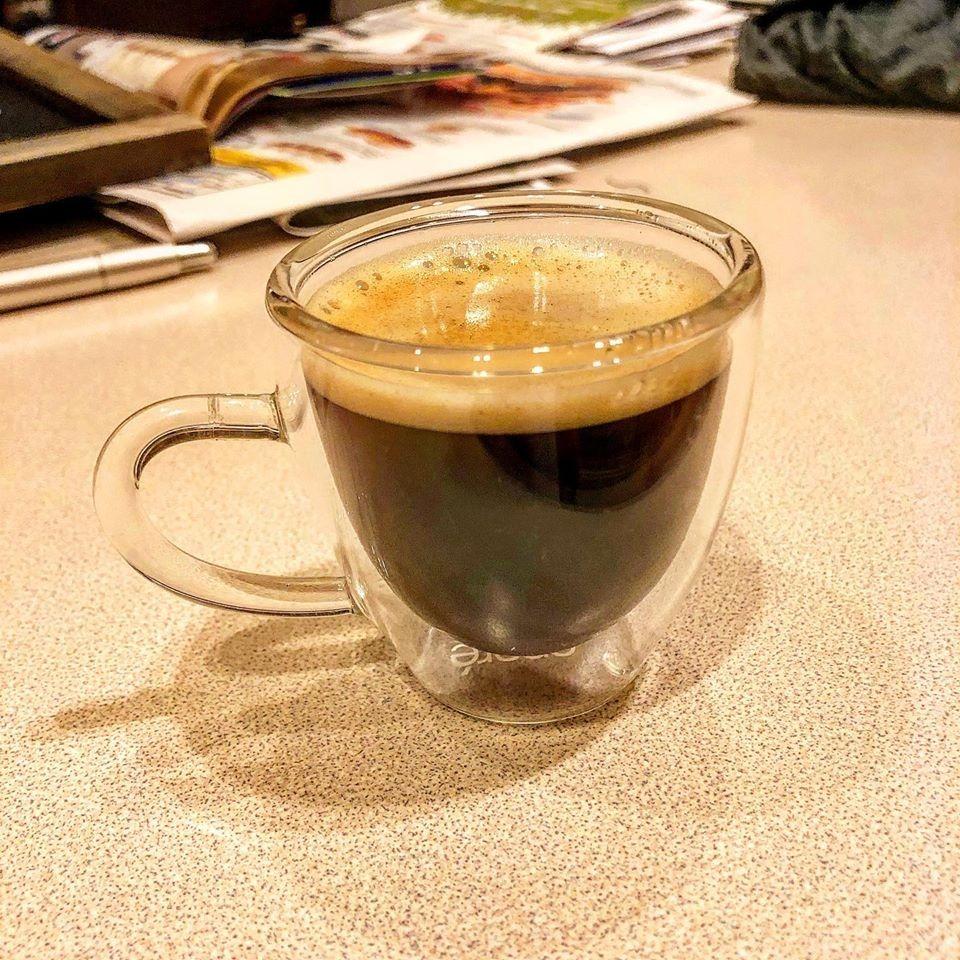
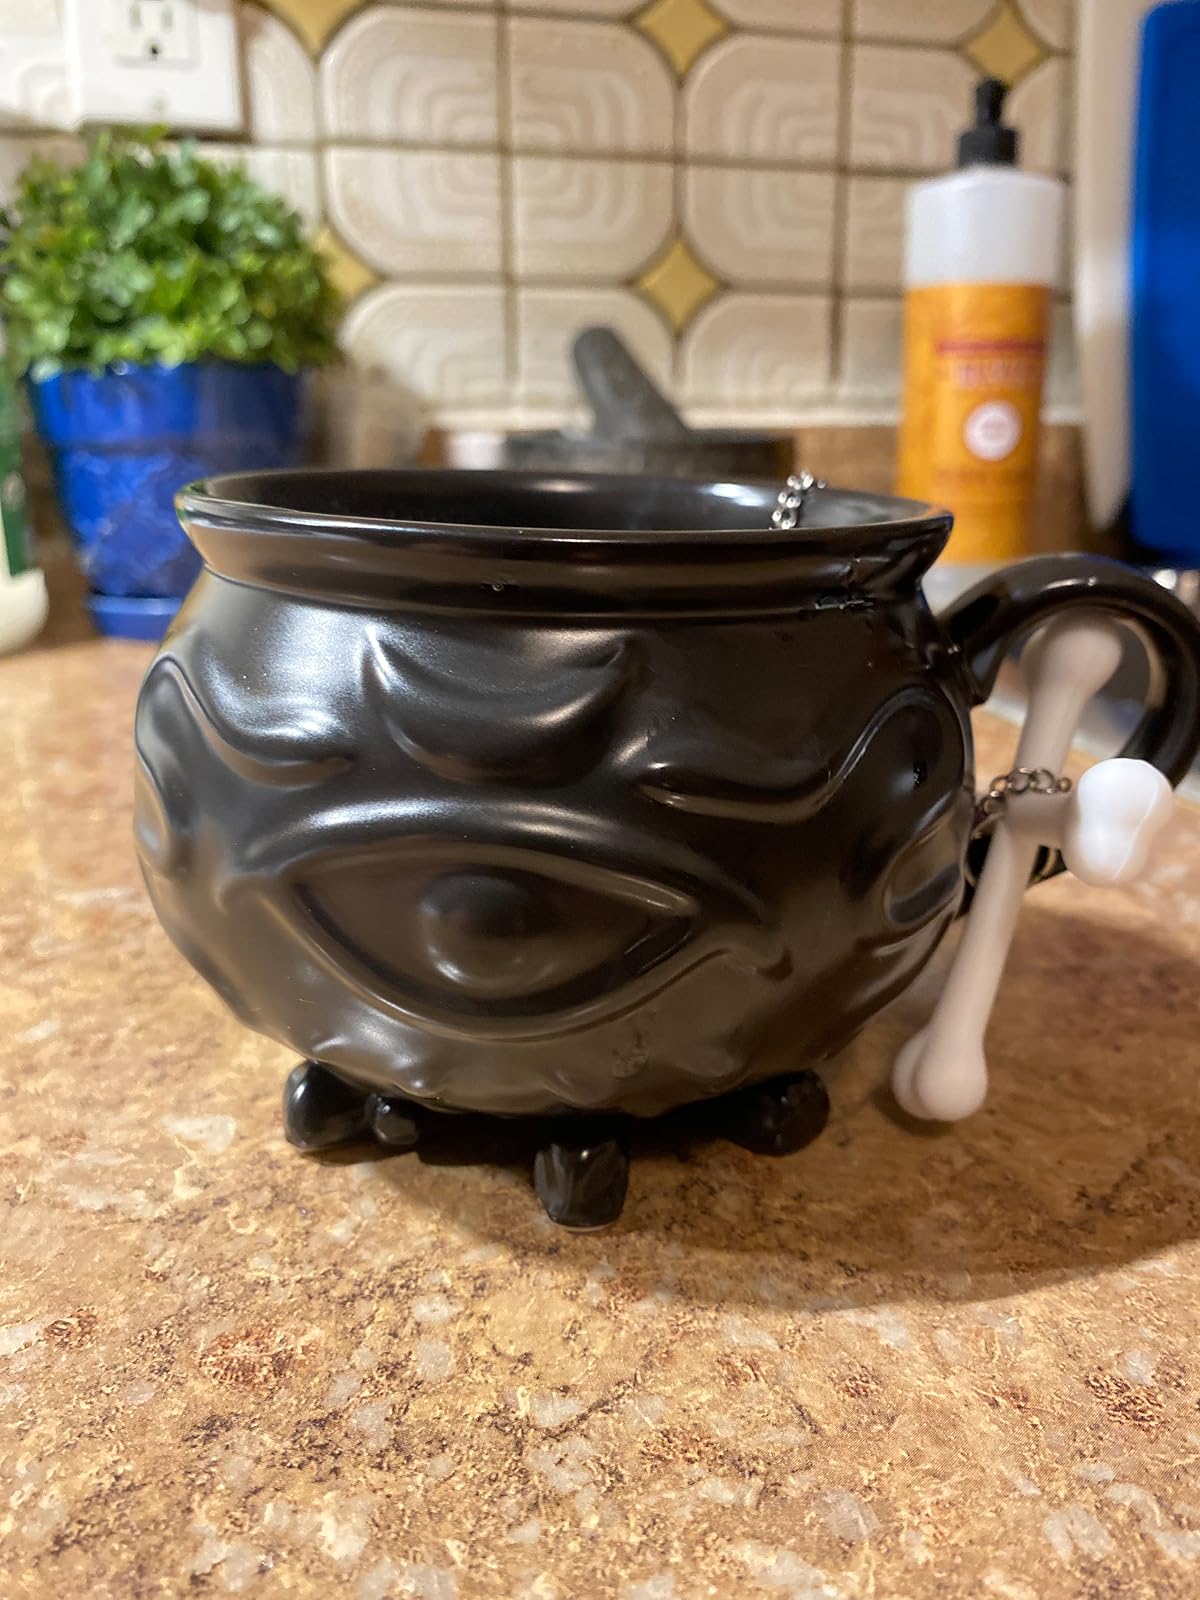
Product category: items_mug
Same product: no